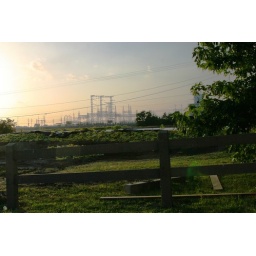
A wall of sand bags saving many homes in St Charles, MO